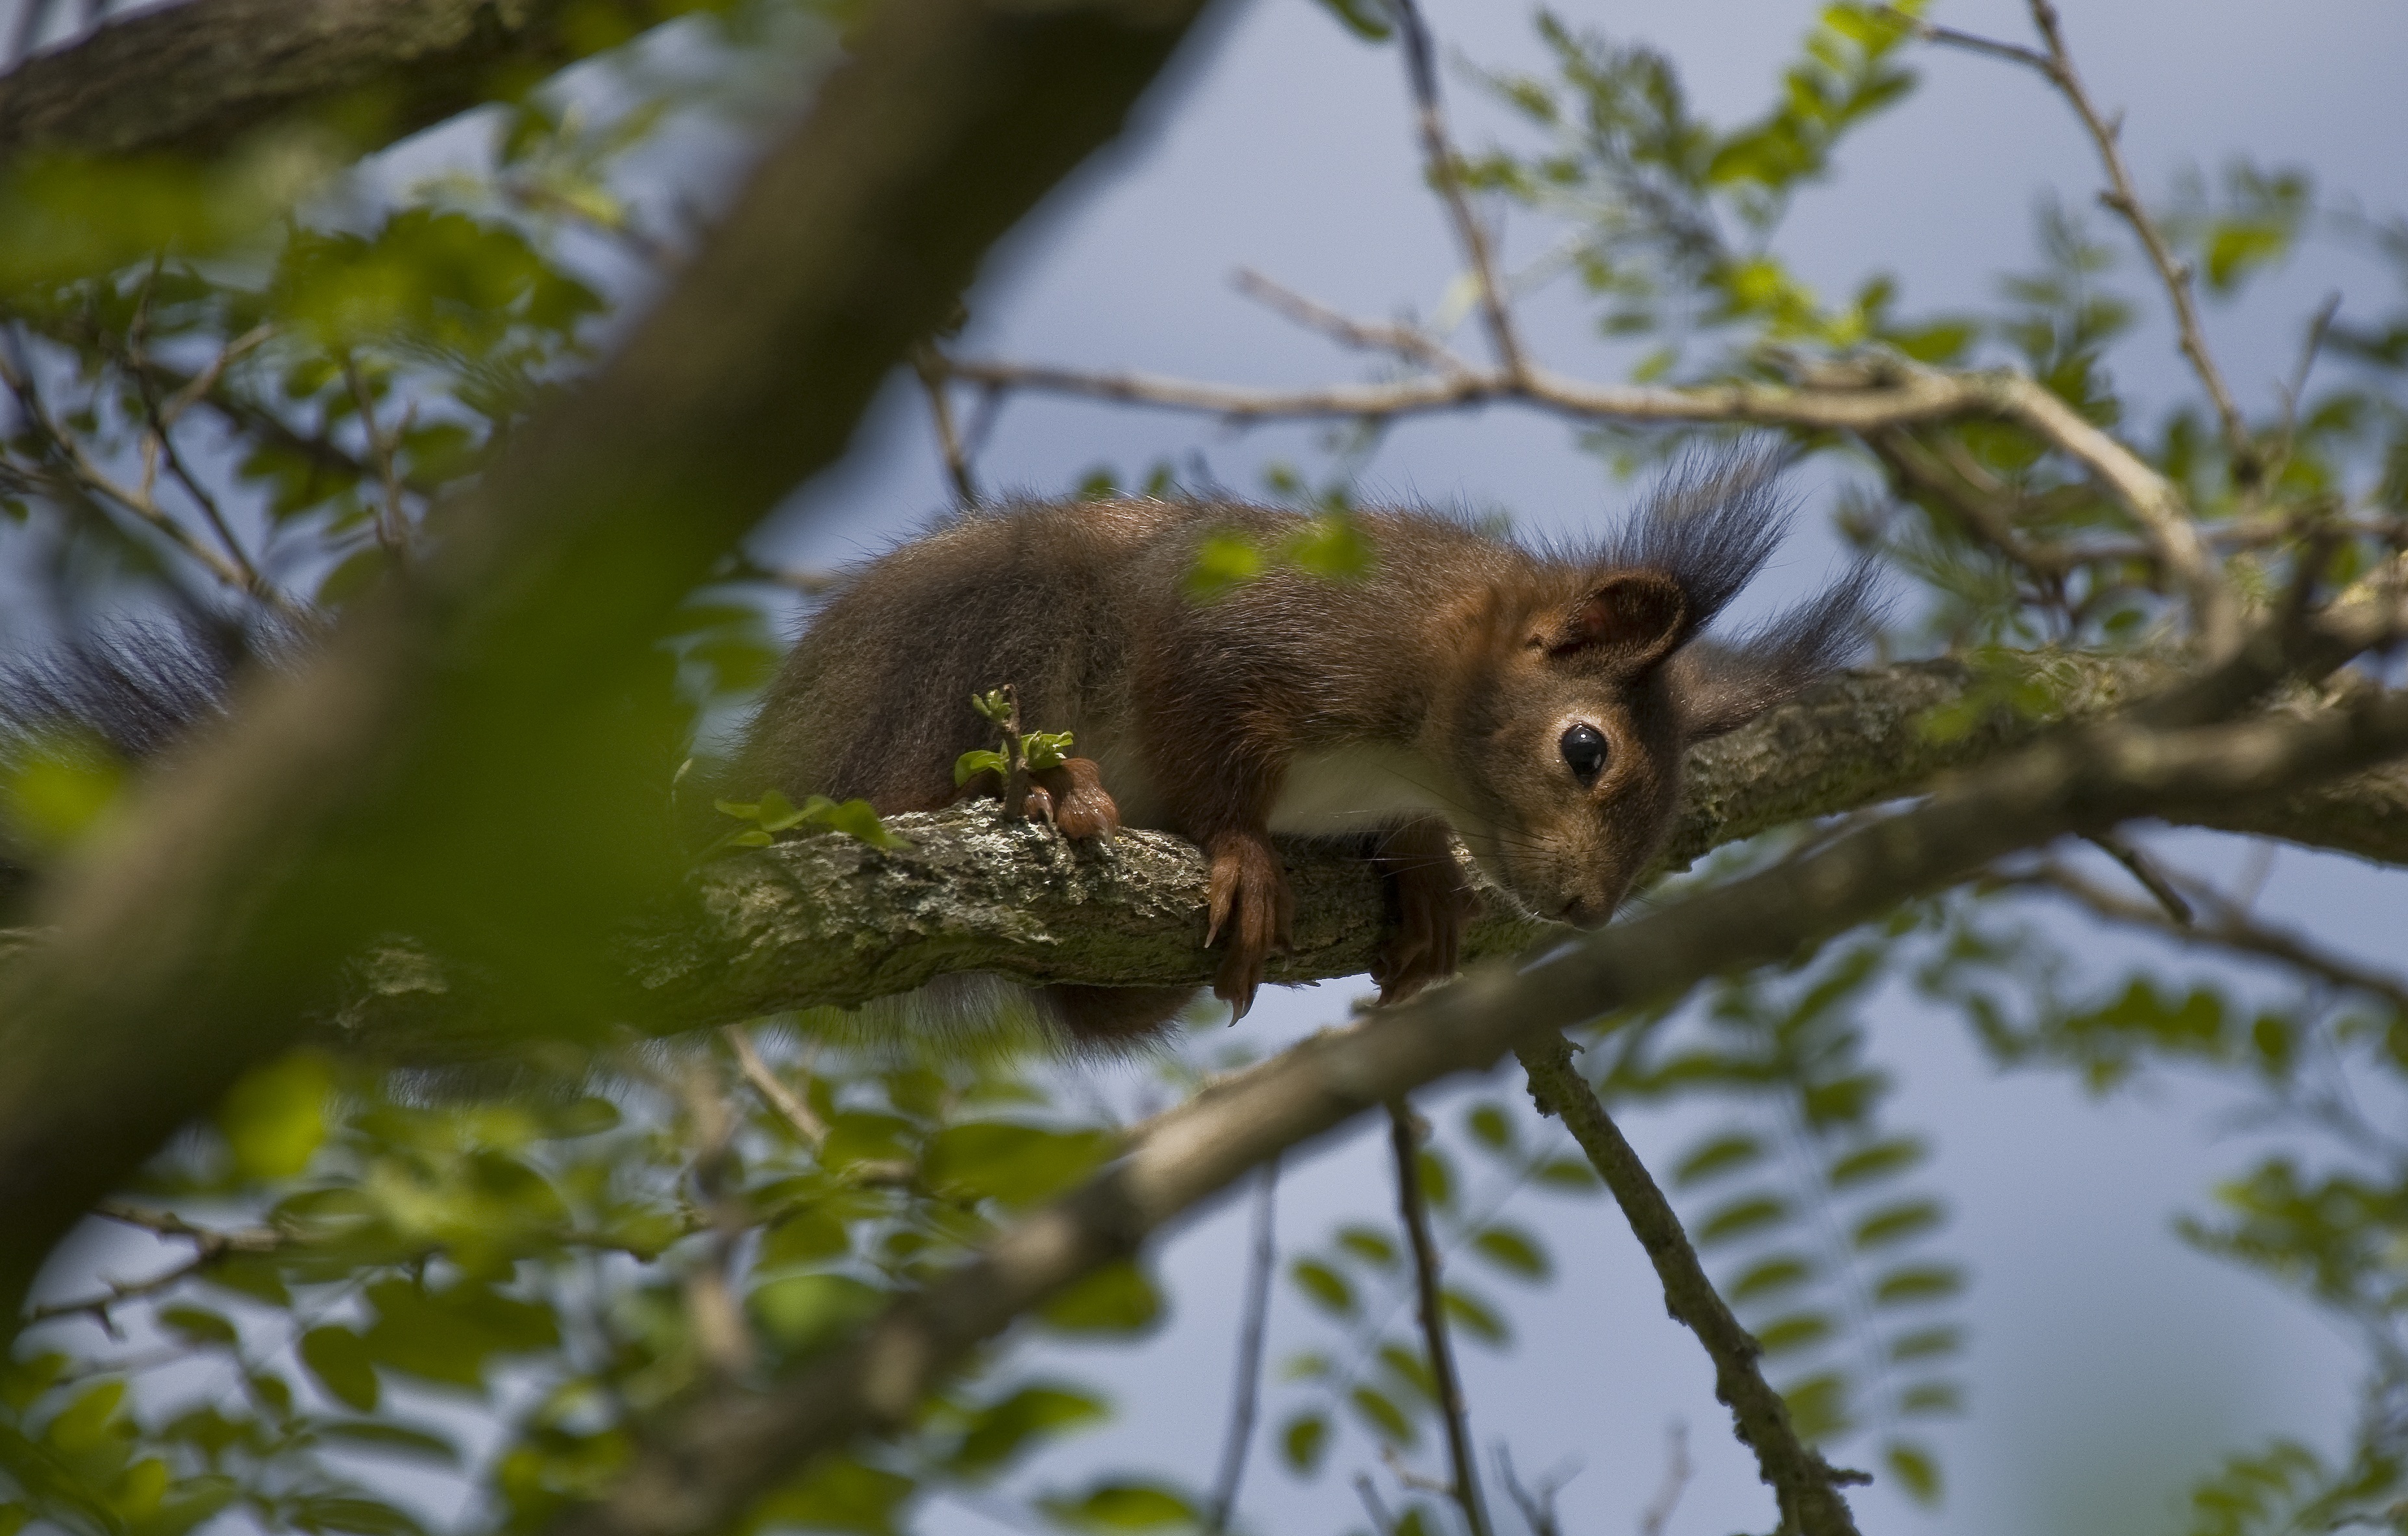
tree, nature, branch, flower, wildlife, spring, mammal, squirrel, rodent, fauna, vertebrate, chipmunk, verifiable kitten, nest robbers